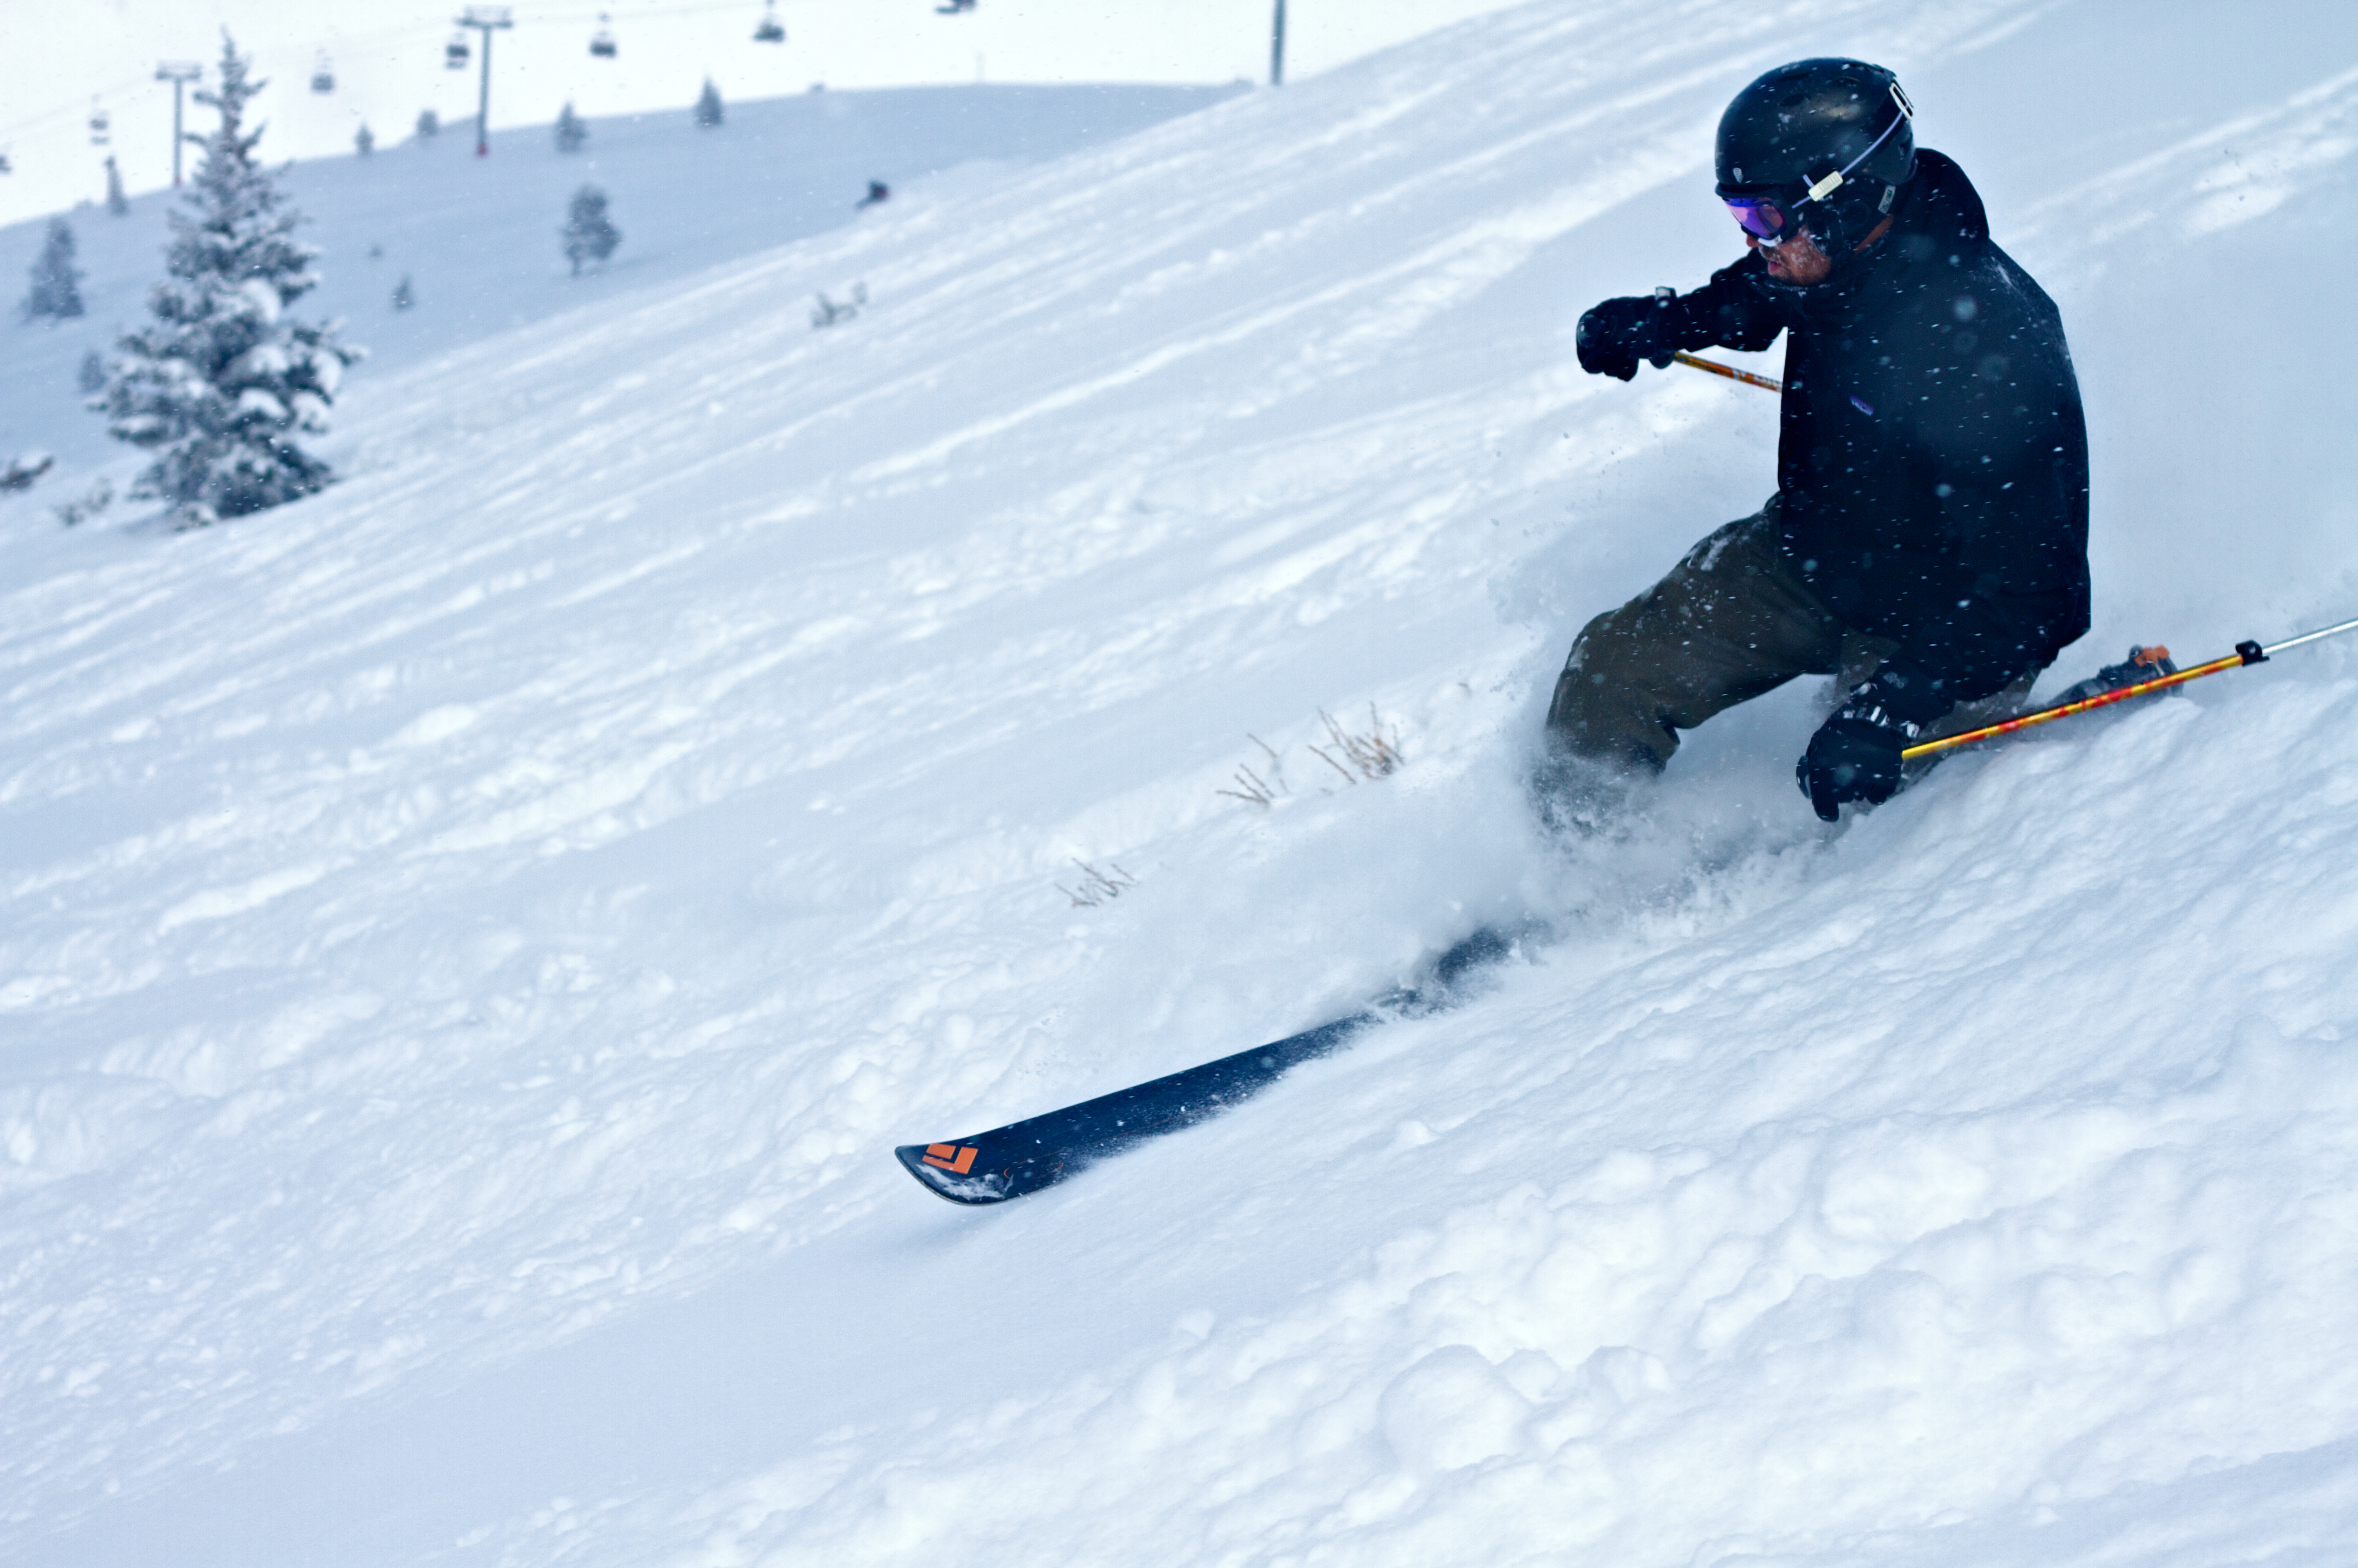
snow, winter, sky, canon, weather, blue, snowboard, extreme sport, powder, skiing, sports equipment, winter sport, fun, colorado, sports, cool, downhill, ski, footwear, snowboarding, 7d, basin, tele, piste, vail, ski touring, shred, ski mountaineering, alpine skiing, geological phenomenon, telemark skiing, ski cross